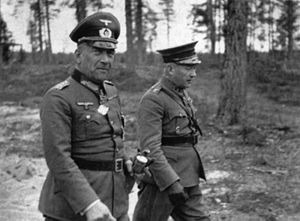
Nikolaus von Falkenhorst
Nikolaus von Falkenhorst til venstre og den finske general Hjalmar Siilasvuo til højre.
Nikolaus von Falkenhorst var en tysk general, som planlagde "Operation Weserübung", besættelsen af Danmark og Norge i 1940. Herefter ledede han de tyske tropper i Norge fra 1940 til 1944.